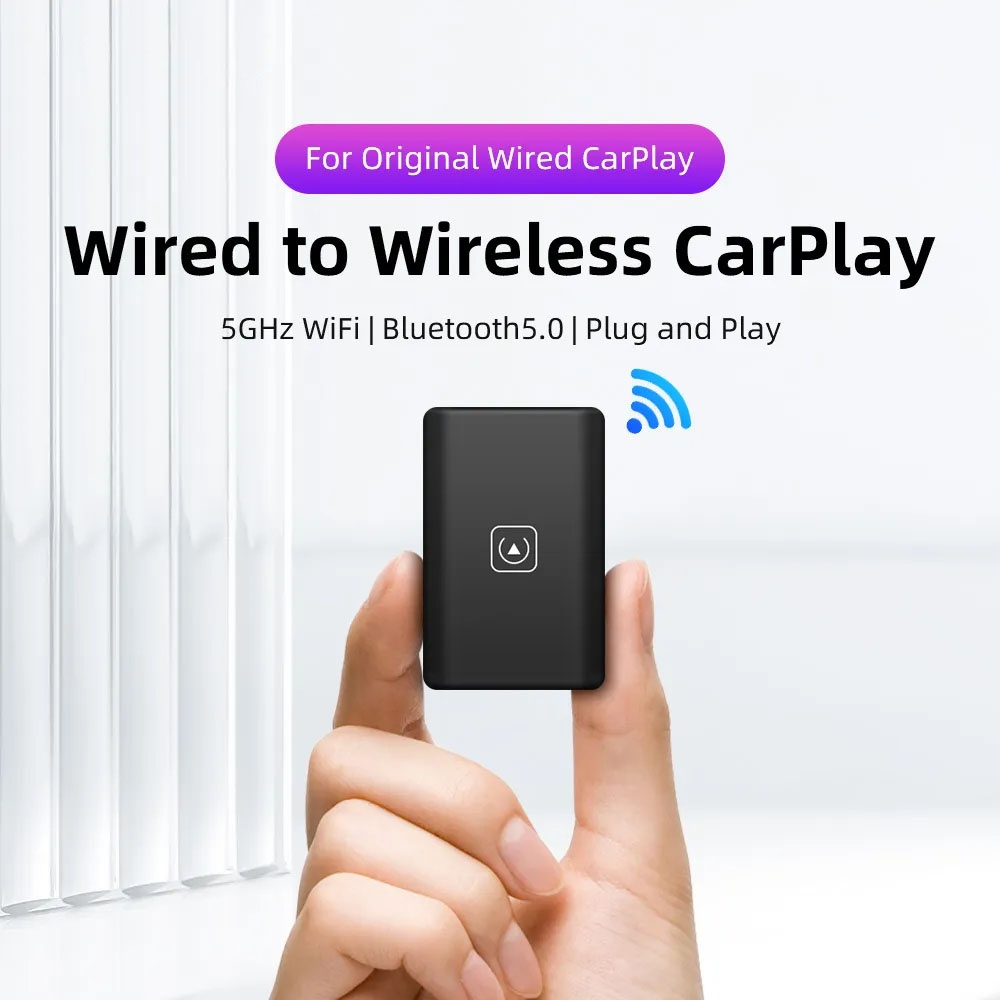
Wireless CarPlay Adapter for Apple
The Wireless CarPlay Adapter for Apple iPhone is an innovative device that effortlessly transforms wired CarPlay connections into a wireless experience. This plug-and-play dongle is designed to connect easily to your vehicle's USB port, removing the need for physical cables. Once installed, it enables your iPhone to wirelessly interface with your car's infotainment system, providing convenient access to navigation, music, and hands-free communication. Its sleek, compact design ensures a neat and unobtrusive presence in your vehicle, enhancing your driving experience with a cleaner, more organized dashboard. Ideal for iPhone users who desire a more streamlined and cable-free car environment.
Brand: Mijn winkel
Category: Electronics > Audio > Audio Accessories > Satellite Radio Accessories